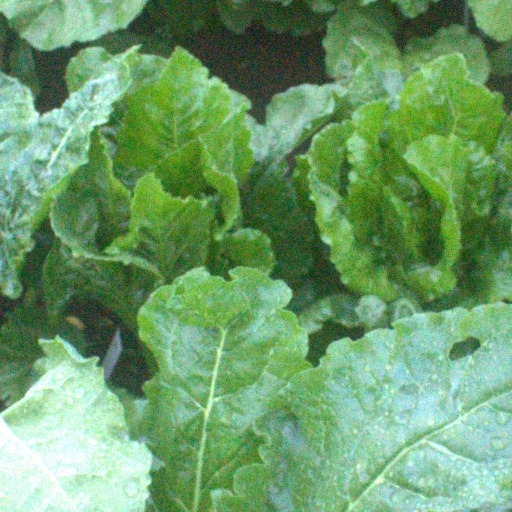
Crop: sugar beet